Four Seasons Place Kuala Lumpur

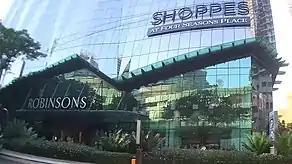

The hotel includes an atrium mall known as "Shoppes at Four Seasons Place", also known as "Shoppes @ Four Seasons Place KL", located at the ground levels. It is a luxury retail mall which is connected to the building itself and takes up six levels of the tower. Its sister mall is located at the Four Seasons Hotel Macao, Cotai Strip under the name of "Shoppes at Four Seasons". Recently in October 2020, the Robinsons announced that they will be closing their department store at the mall along with its outlet in The Gardens Mall located at Mid Valley City.